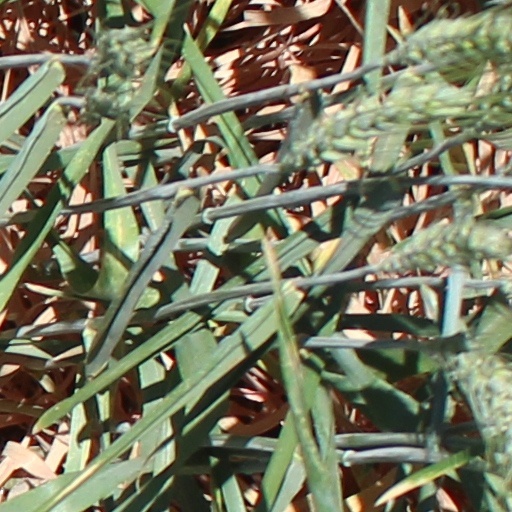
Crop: wheat